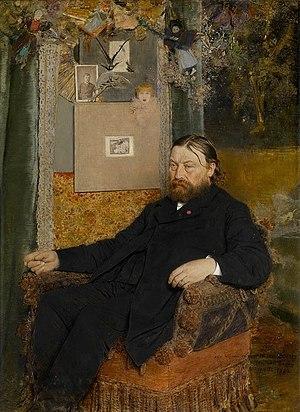
La Vie sexuelle des Belges 1950-1978 est un film réalisé par Jan Bucquoy et produit par Francis De Smet, sorti en 1994.
Cet article traite de l'opéra néerlandais aux Pays-Bas méridionaux et en Flandre dans la période qui s'étend de 1678, l'année où le singspiel De triomfeerende min, du compositeur flamand Carolus Hacquart, est représenté à La Haye, jusqu'en 1948, l'année de la création de l'opéra homonyme d'August L. Baeyens, d'après le singspiel de Hacquart.
Lodewijk Mortelmans, né le 5 février 1868 à Anvers et mort le 24 juin 1952 dans la même ville, est un compositeur belge. En 1889, il remporte le deuxième second prix de Rome belge. En 1893, il se voit attribuer le premier prix de Rome avec sa cantate Lady Macbeth.